Terminator 3: Rise of the Machines

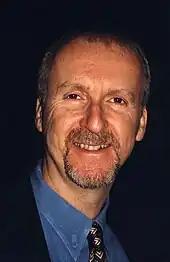
James Cameron (pictured in 2000) directed the first two films, but declined to return for the third.

James Cameron had directed and co-written the previous "Terminator" films. The film rights to the franchise were held by Carolco Pictures and by Cameron's ex-wife and "" (1991) executive producer Gale Anne Hurd, who both held 50 percent of the rights. Cameron had sold his stake to Hurd for $1 prior to directing "The Terminator" (1984). In July 1991, Cameron said that if "Terminator 2" was successful, "there may be some economic pressure" to do a sequel. Hurd said that month, "I've always felt the story lent itself wonderfully to being a continuing tale." She believed it was natural that a third film would happen, but was unsure at that time if Arnold Schwarzenegger would reprise his role as the Terminator. Hurd said that for Schwarzenegger to commit to another film, he would have to read a finished script, approve a director, and see if the project fit into his schedule.